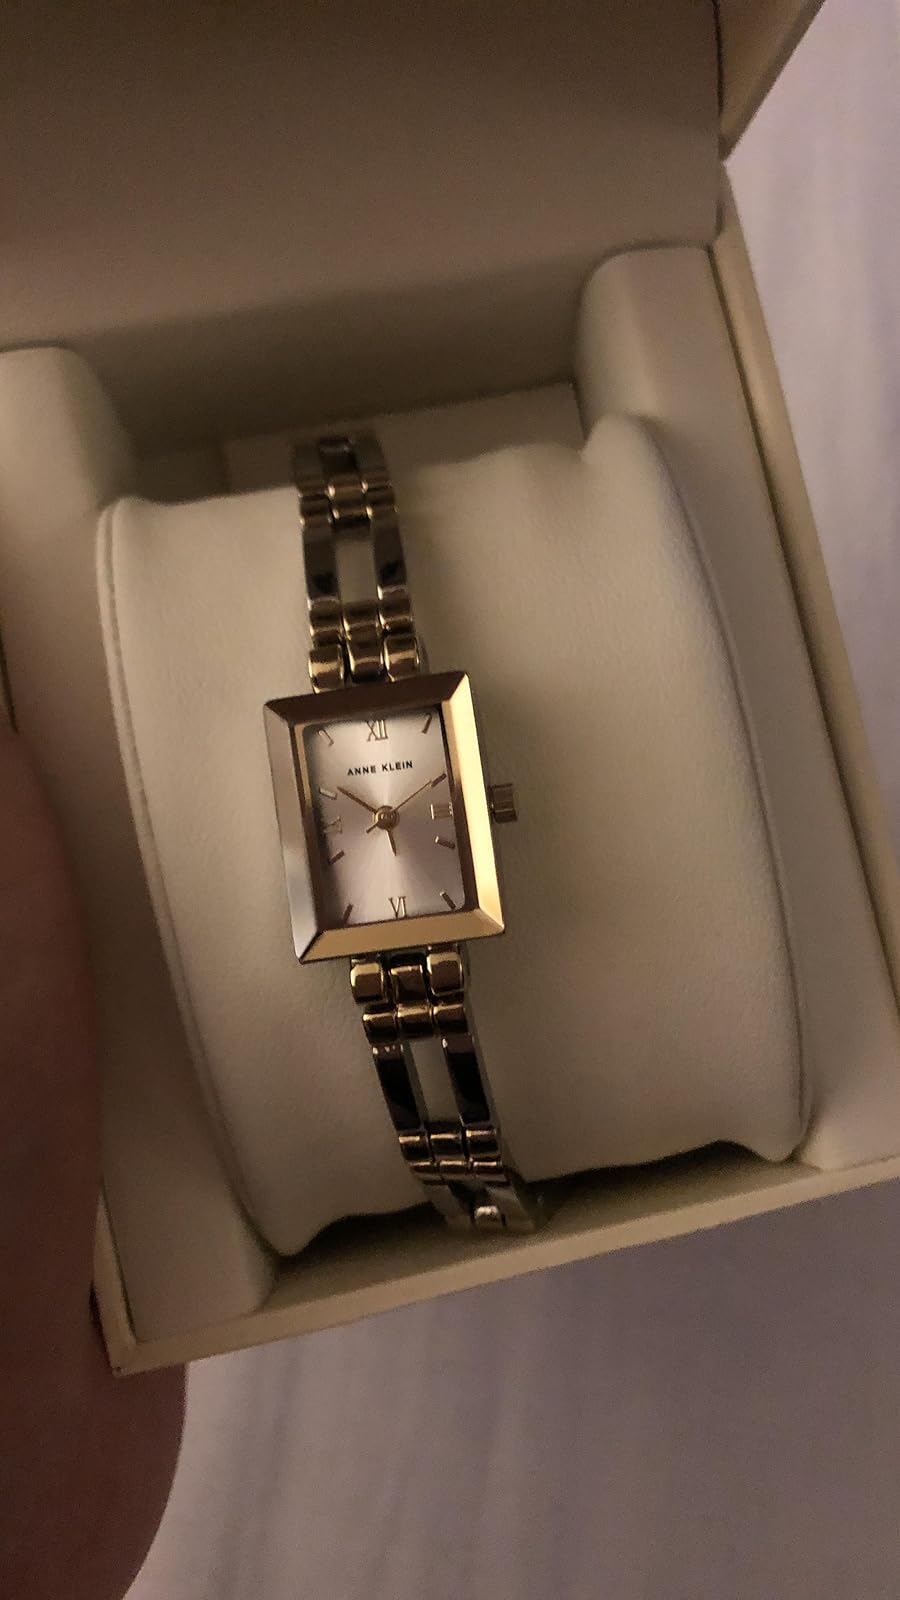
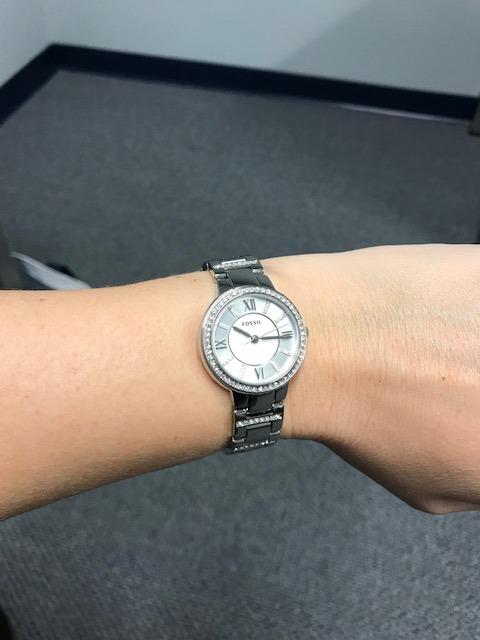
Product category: accessories_watch
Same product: no